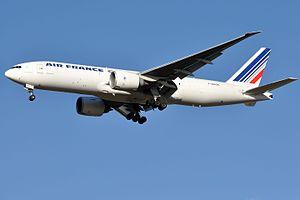
Cet article décrit la flotte détaillée d'Air France. Sur la totalité des 213 appareils, 4 portent encore la livrée datant de 1998, 6 avions ont appartenu à Air Inter, 6 avions portent la livrée SkyTeam et 2 autres avions portent la livrée « Paris 2024 » à l'occasion de la candidature de la ville de Paris aux Jeux Olympiques et Paralympiques d'été 2024.